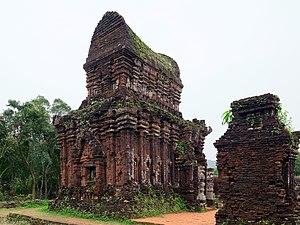
Le sanctuaire de Mỹ Sơn est un ensemble de temples chams dont les racines spirituelles le rattachent à l'hindouisme. Le Sanctuaire est constitué à la fois de temples dynastiques et de temples dédiés à Shiva construits à la fin du IVᵉ siècle jusqu'au XIIIᵉ siècle. Ce site fut pendant une longue période, la capitale religieuse et politique du Royaume de Champâ.